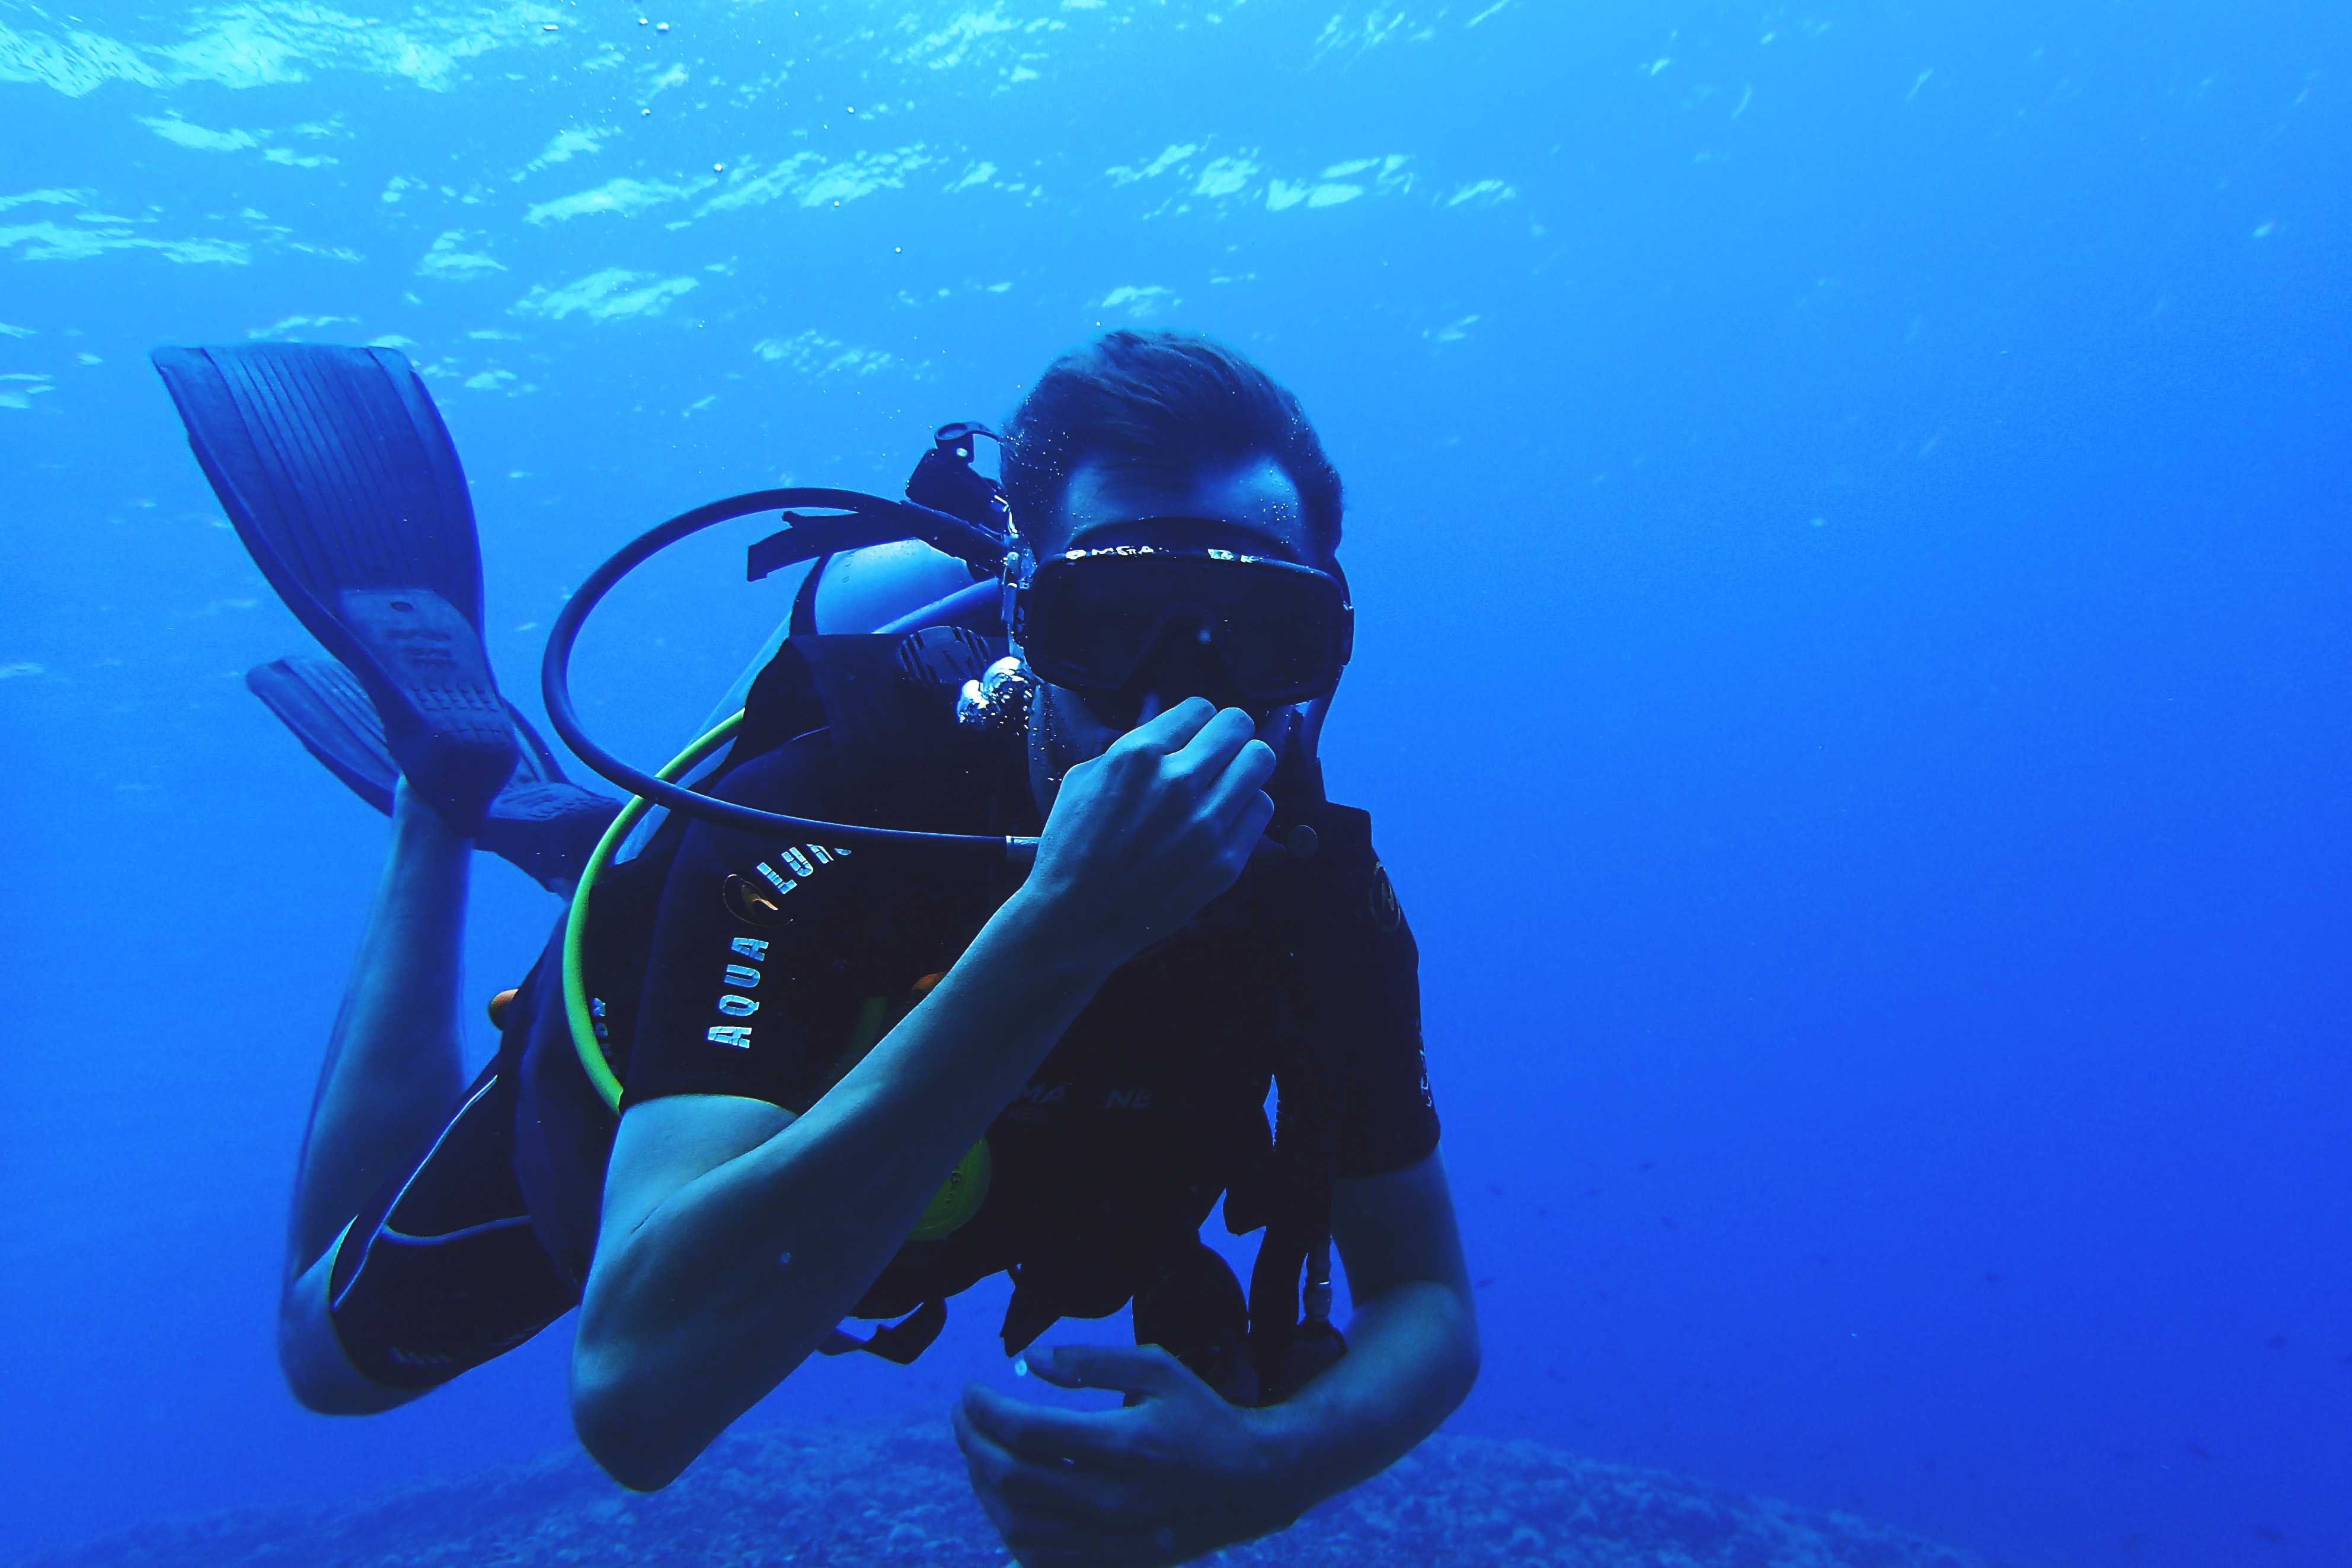
scuba diving, diving equipment, underwater diving, divemaster, diving mask, underwater, buoyancy compensator, aquanaut, dry suit, snorkeling, water, recreation, personal protective equipment, oxygen mask, marine biology, water sport, wetsuit, diving, organism, fun, headgear, extreme sport, sports, freediving, electric blue, ocean, Diving regulator, sports equipment